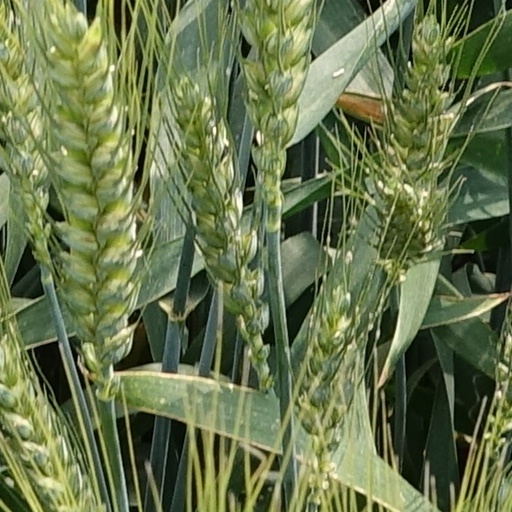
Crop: wheat